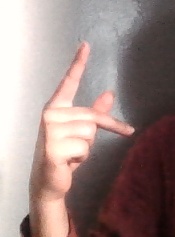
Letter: dha